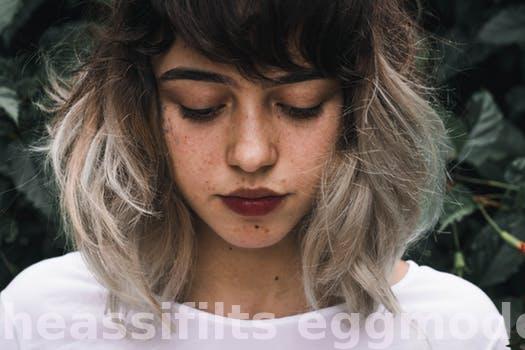
Label: Watermark